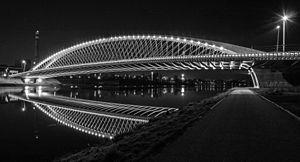
Prague est la capitale et la plus grande ville de la Tchéquie, en Bohême. Située au cœur de l'Europe centrale, à l'ouest du pays, la ville est édifiée sur les rives de la Vltava.